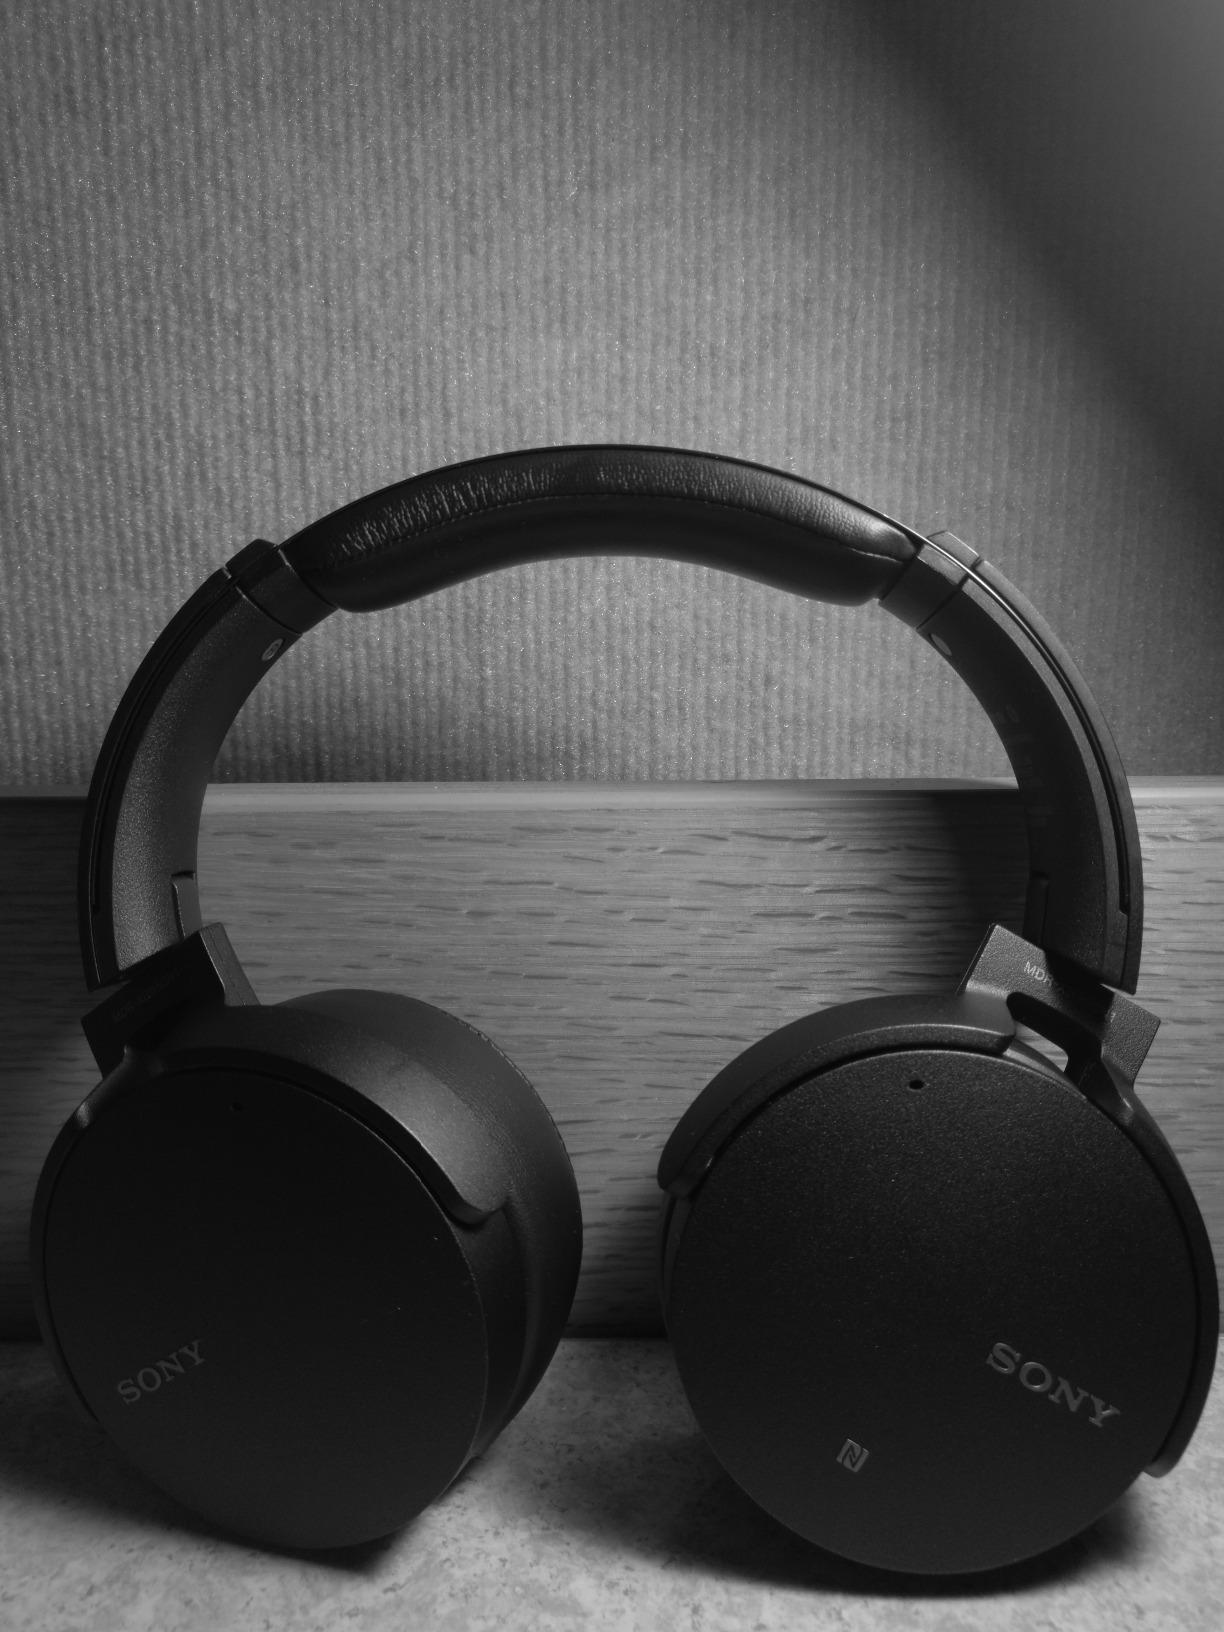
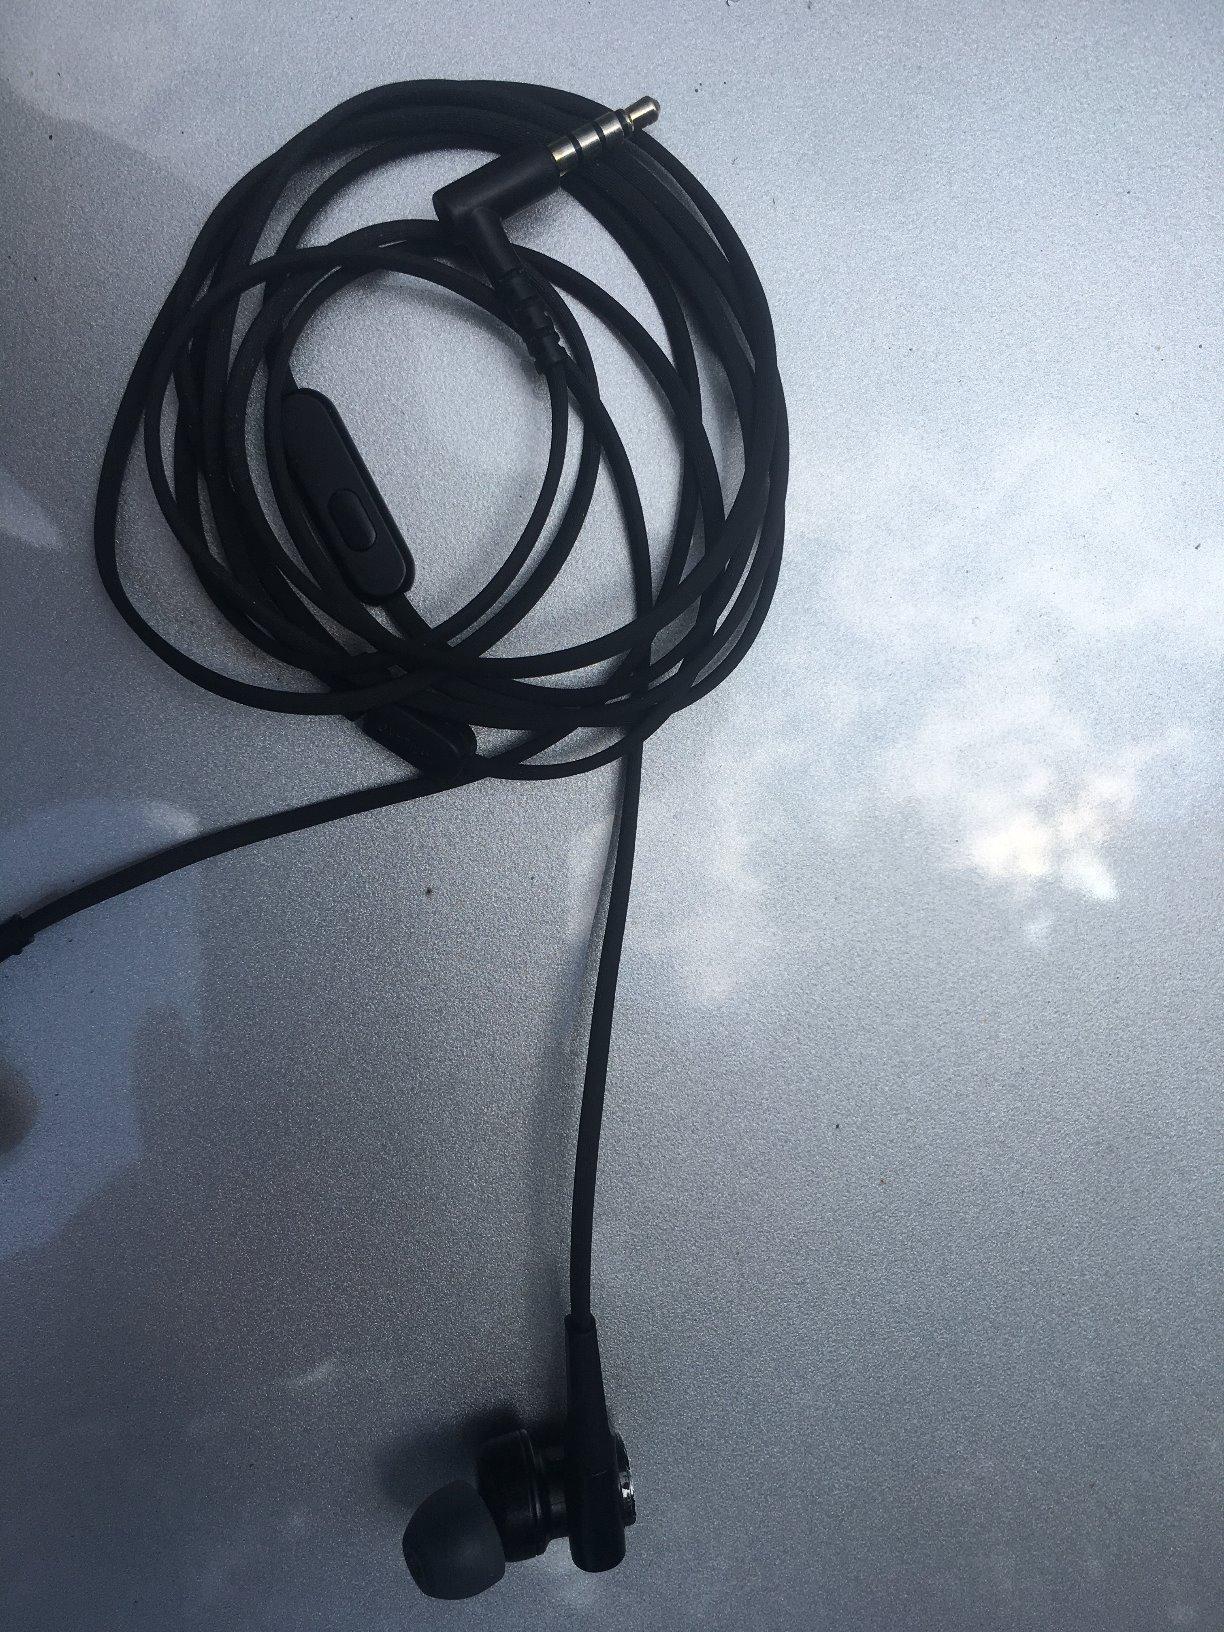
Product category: headphones
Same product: no